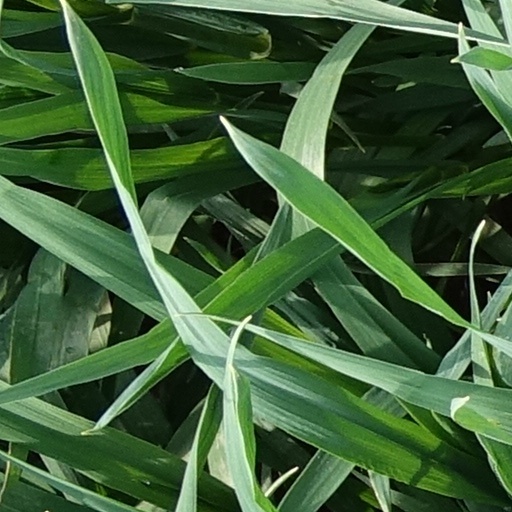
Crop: wheat